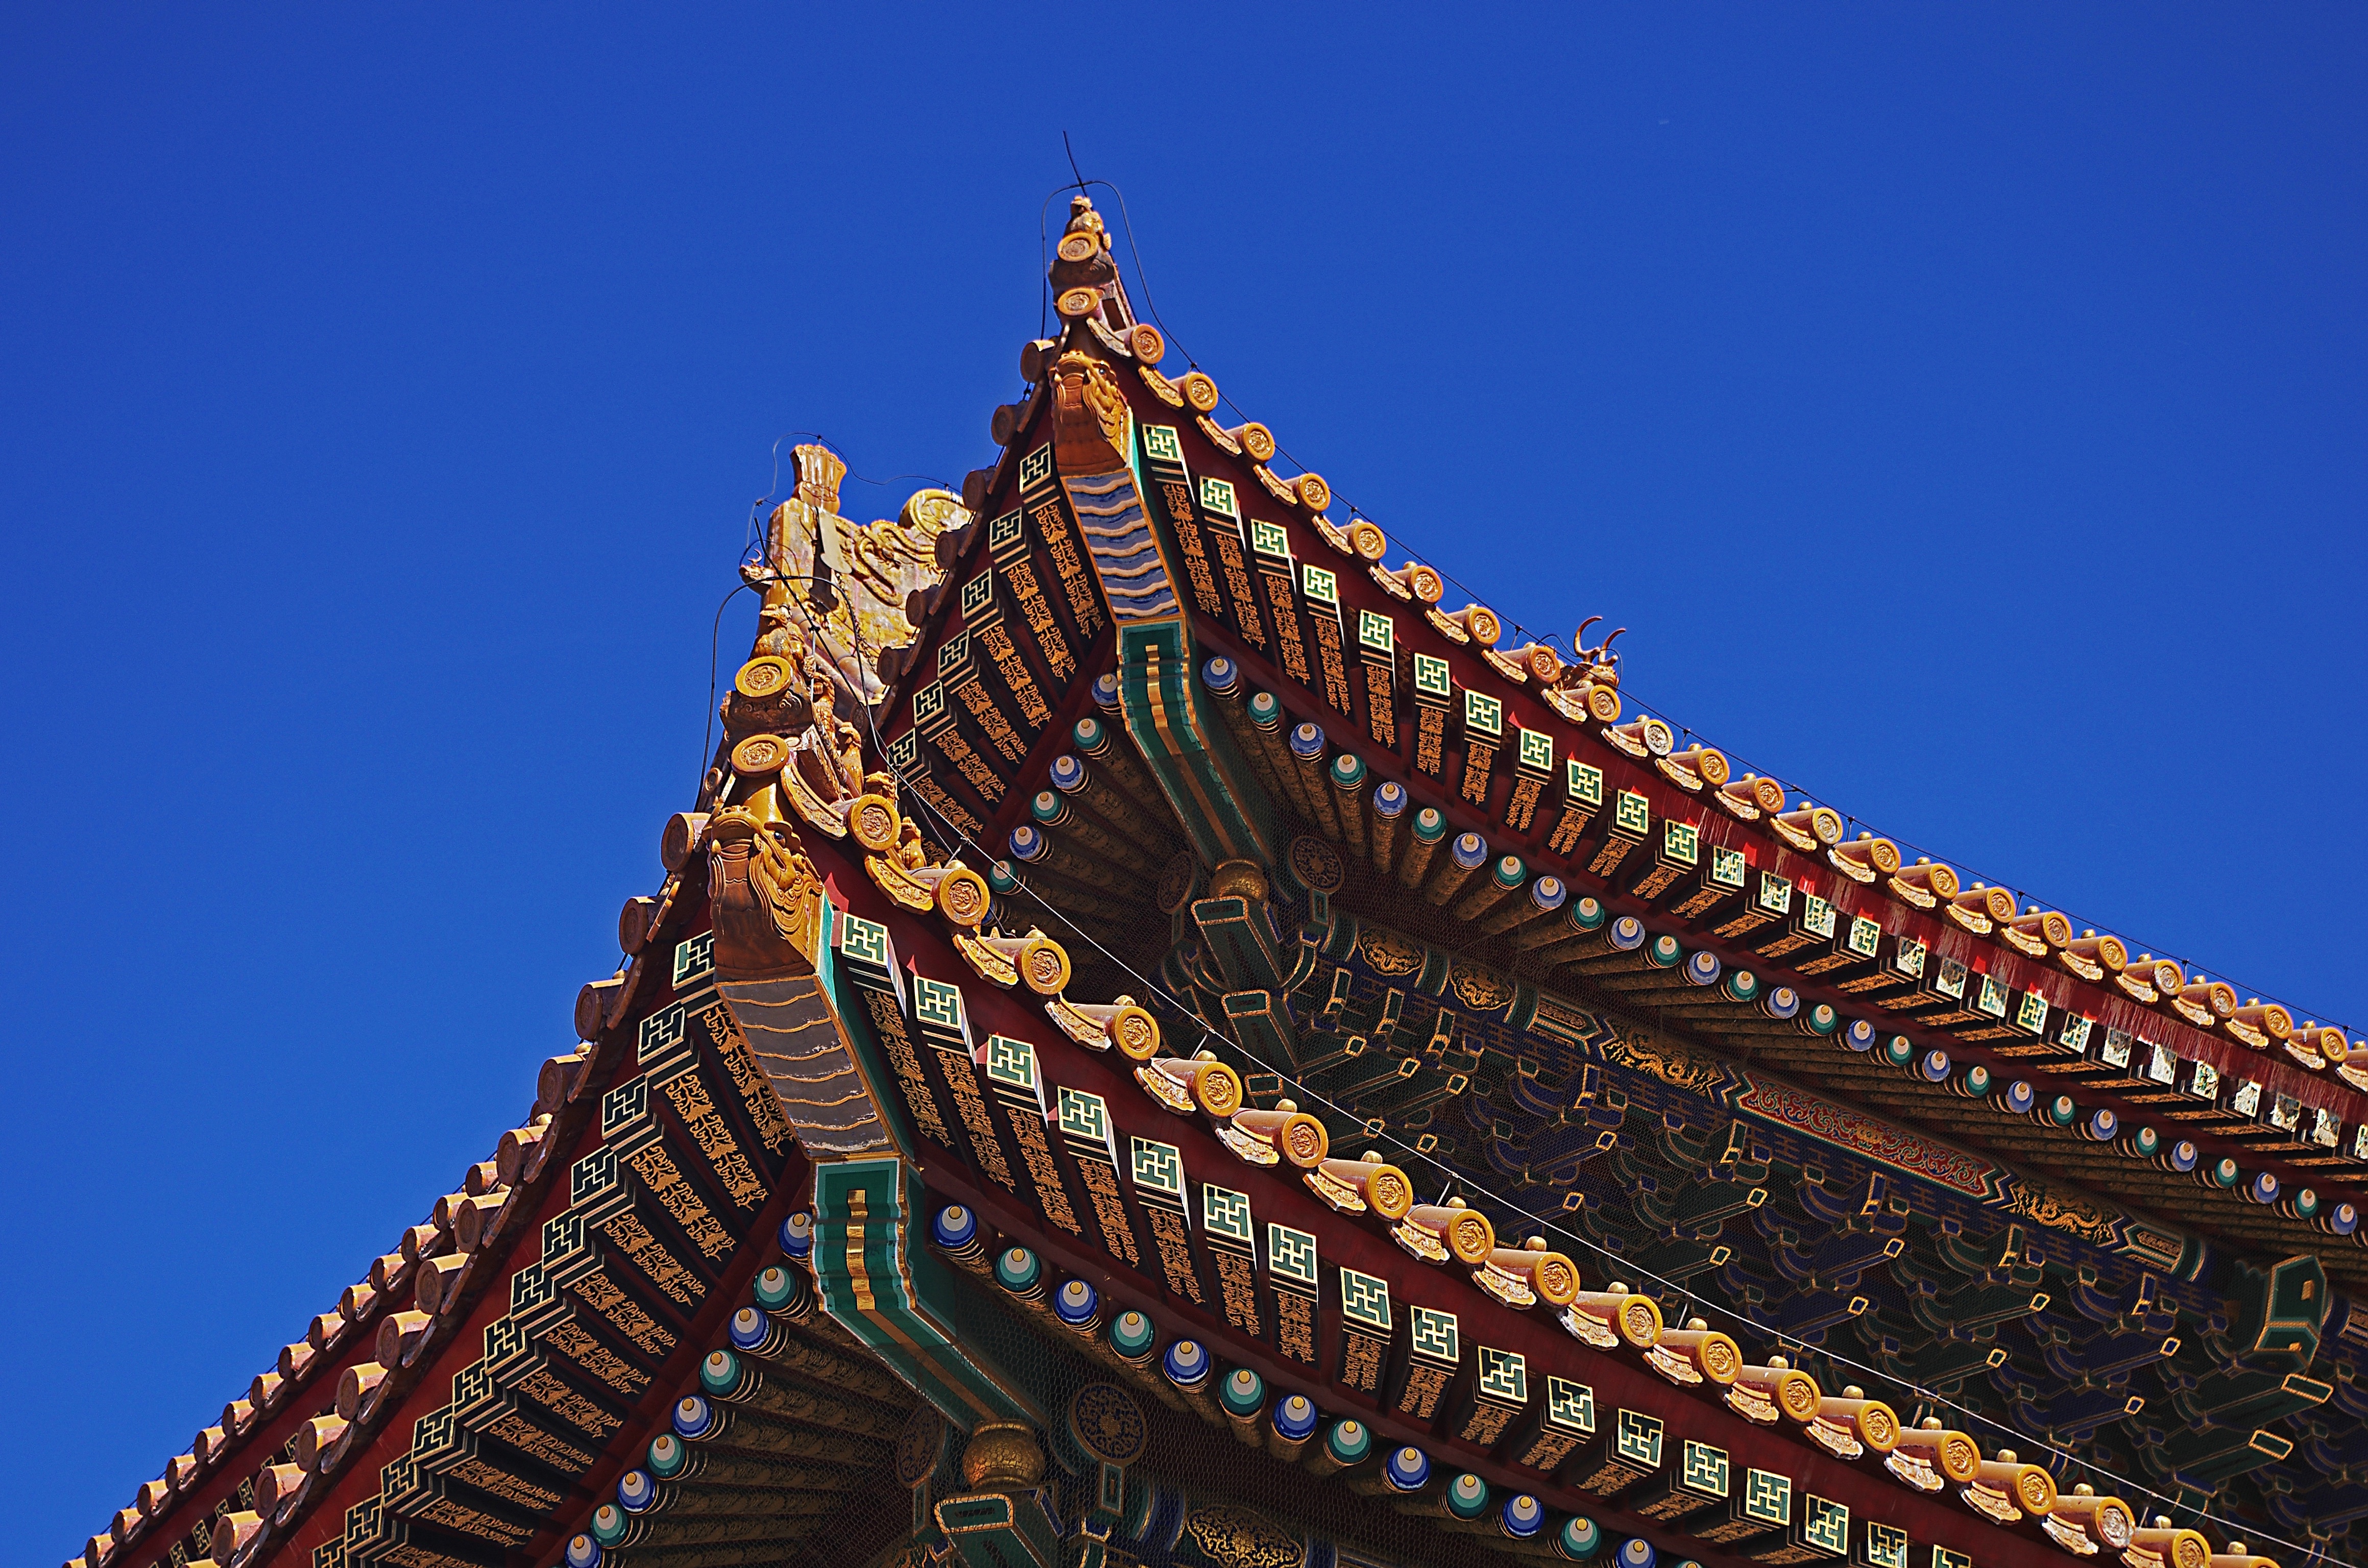
chinese architecture, historic site, landmark, building, temple, tower, pagoda, place of worship, wat, hindu temple